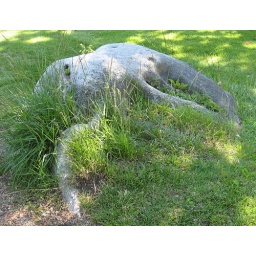
An old rock that used to be(back in the 1960's) where the school bus picked up everyone for school! 5-26-08